Rama Varma XV

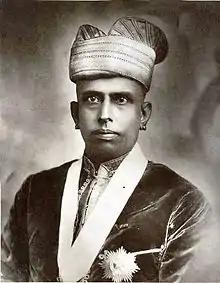
Rama Varma XV

Sir Sri Rama Varma XV (1852–1932), known as the Rajarshi of Cochin and as Ozhinja Valiya Thampuran (Abdicated Highness), was the ruler of the Kingdom of Cochin from 1895 to 1914.